Indira Patel

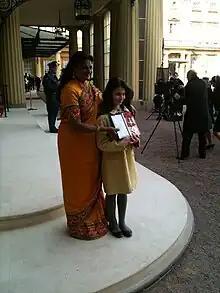
Dame Indira Patel with granddaughter Stella Patel at Buckingham Palace for Knighthood, 2011

Born and educated in Kenya, Patel's father died when she was only nine years old, she was raised by her mother. Patel first worked as a schoolteacher in East Africa before fleeing the genocidal regime of Idi Amin in 1975 with her husband, Bhanu, a structural engineer and real estate investor, and their two sons.